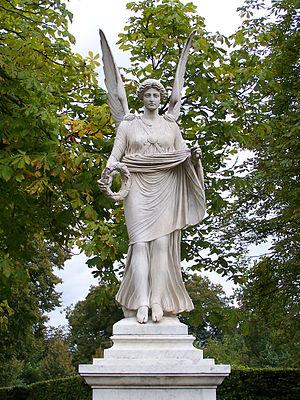
La victoire. Parc de Sanssouci, Potsdam, Allemagne. Polski: Posąg lecącej Viktorii w parku Sanssouci w Poczdamie (Niemcy)."